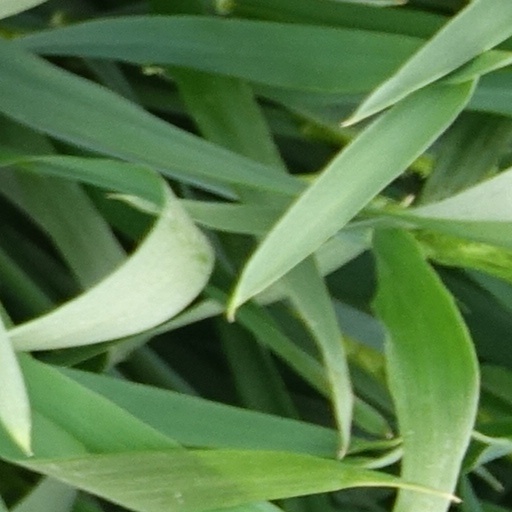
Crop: wheat